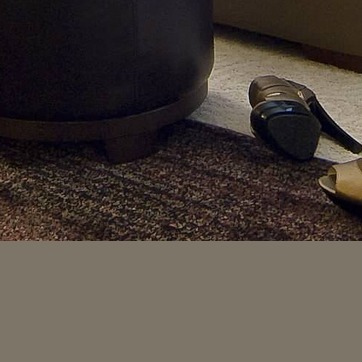
Material: carpet